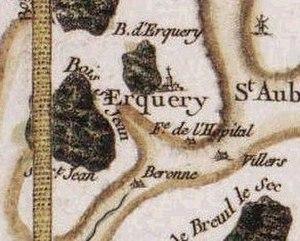
Erquery, carte de Cassini
Erquery est une commune française située dans le département de l'Oise, en région Hauts-de-France. Ses habitants sont appelés les Ercuriens et les Ercuriennes.
La Béronnelle ou Beronnelle est une rivière française du département de l'Oise, de la région Hauts-de-France et un affluent gauche de la Brêche, c'est-à-dire un sous-affluent de la Seine par l'Oise.